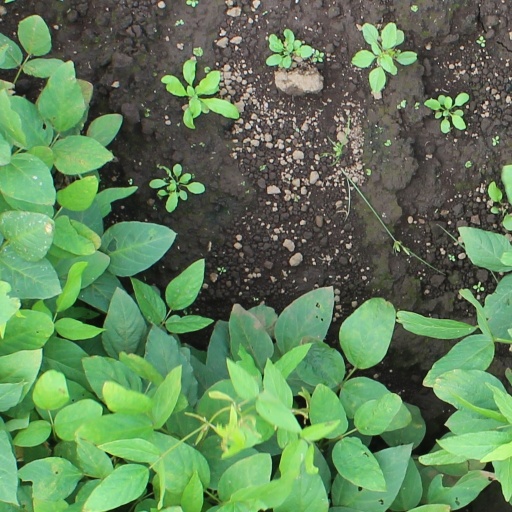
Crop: soybean